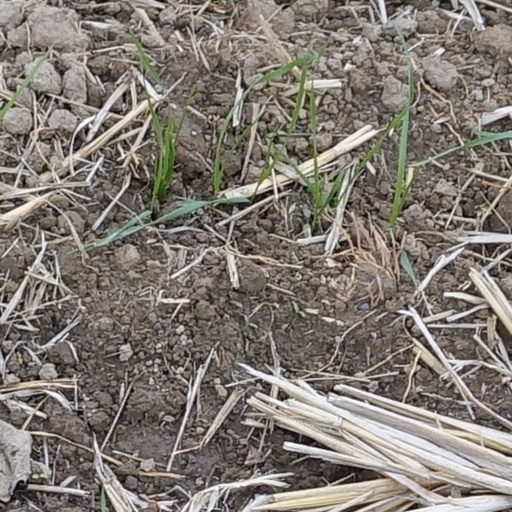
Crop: wheat